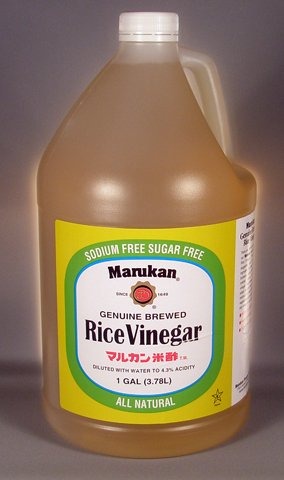
Item Name: Rice Vinegar - 1 Gallon
Bullet Point 1: Used as a dipping sauce, cole slaw,marinade for meat, chicken, fish, and vegetable
Bullet Point 2: 4.1 percent acidity
Value: 128.0
Unit: Fl Oz

Price: 51.82